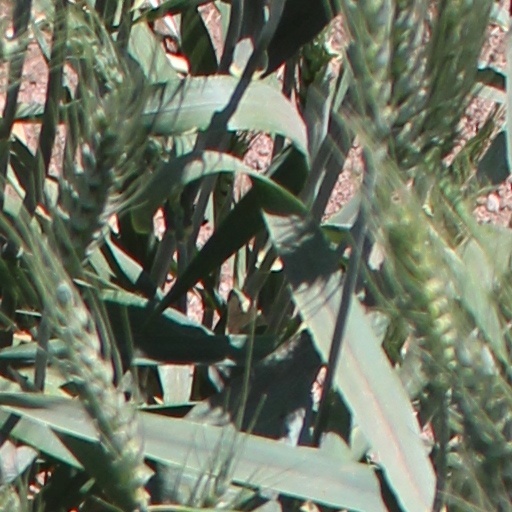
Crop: wheat